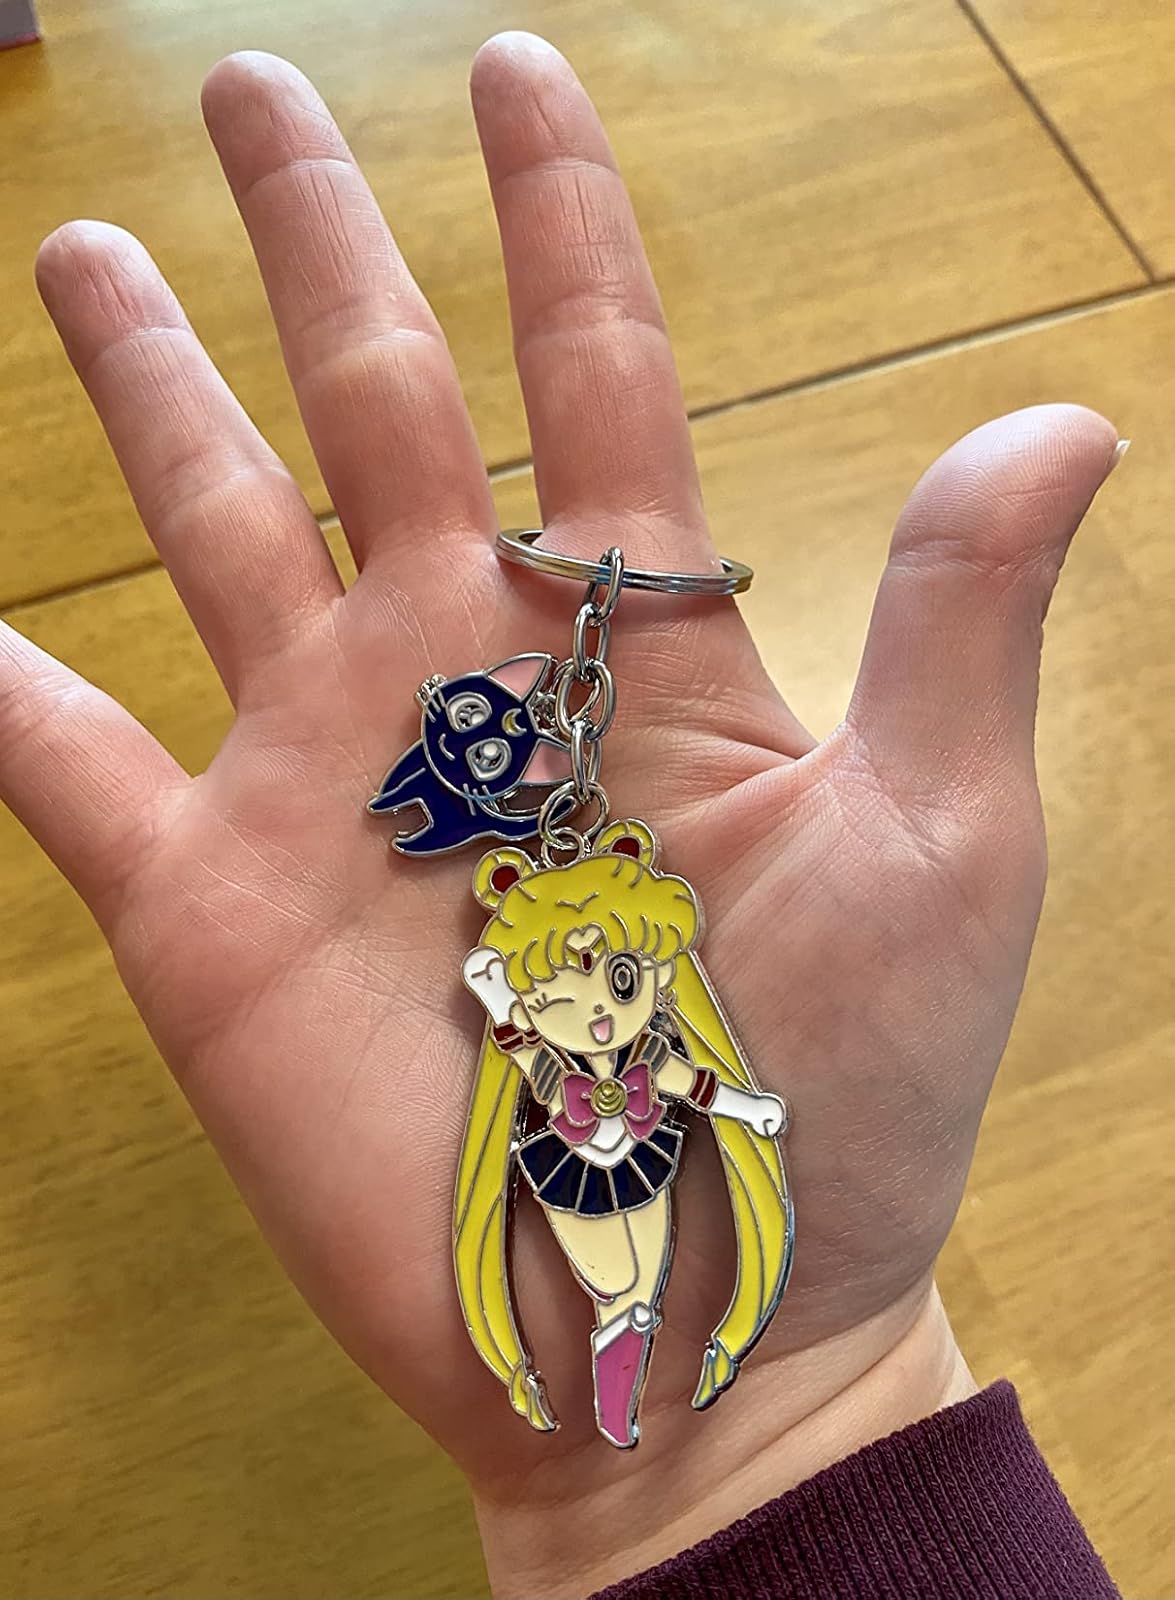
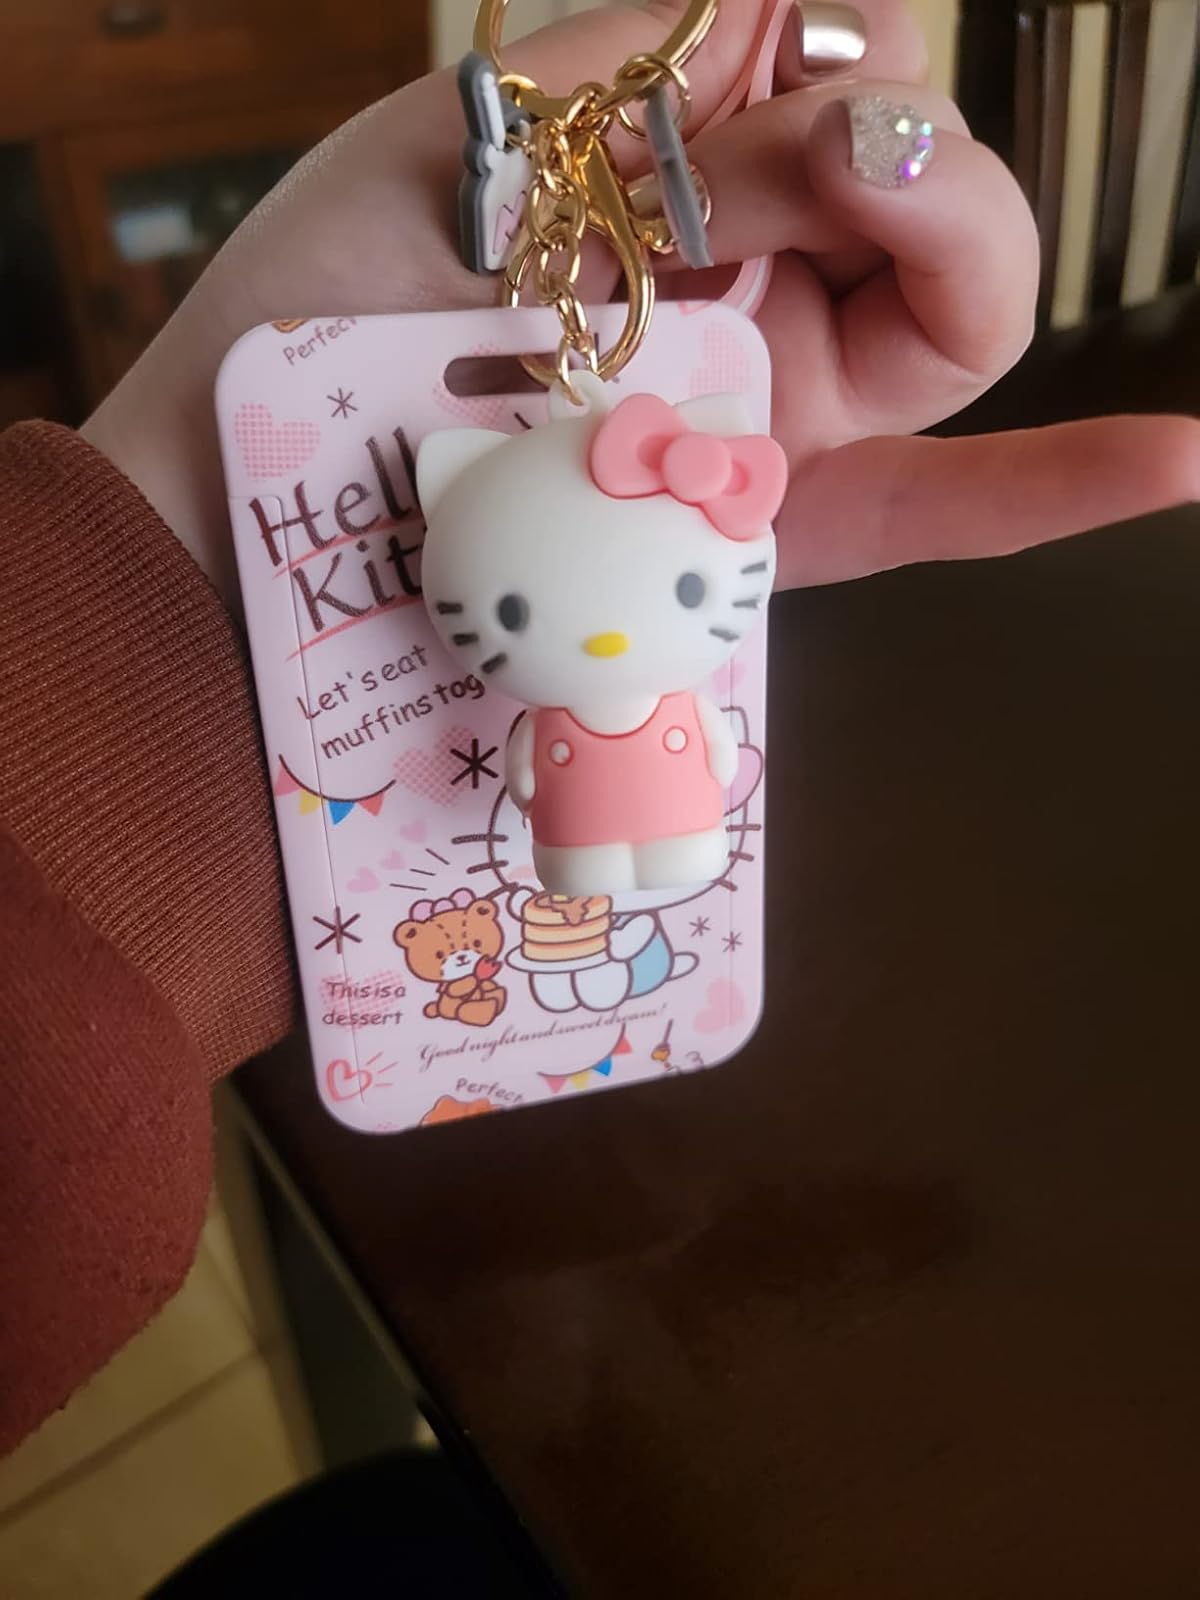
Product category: accessories_keychain
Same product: no